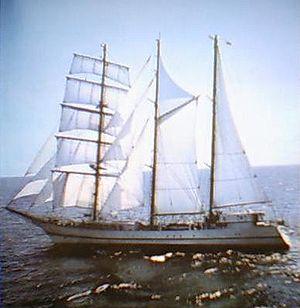
Un plan de voile ou plan de voilure est un ensemble de plans et de dessins généralement préparés par un architecte naval qui montre les différentes combinaisons de voiles proposées pour un voilier.
Un trois-mâts goélette est un voilier à trois mâts : le mât avant grée avec des voiles carrées et les deux mâts arrière en voiles auriques.